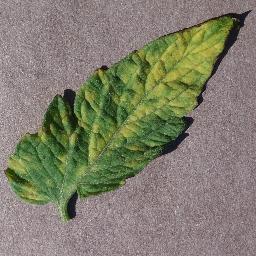
Label: Tomato___Leaf_Mold